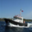
Label: ship